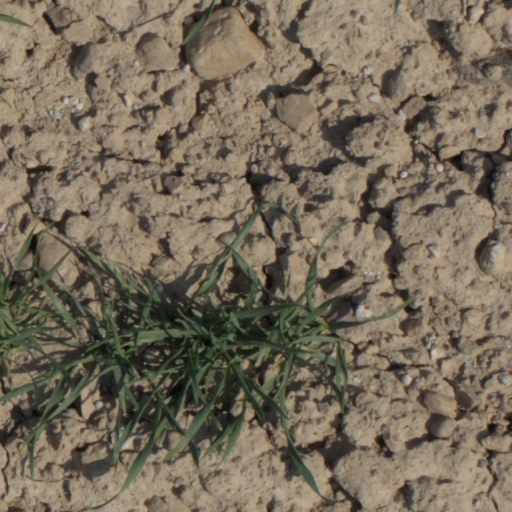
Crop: wheat